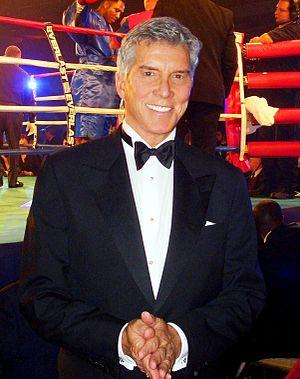
Michael Buffer est un célèbre speaker américain annonçant les matchs de boxe et de catch aux États-Unis né le 2 novembre 1944. Il est apparu dans de nombreux films dans son propre rôle. Il est connu pour sa célèbre phrase : « Let's get ready to rumble! ».